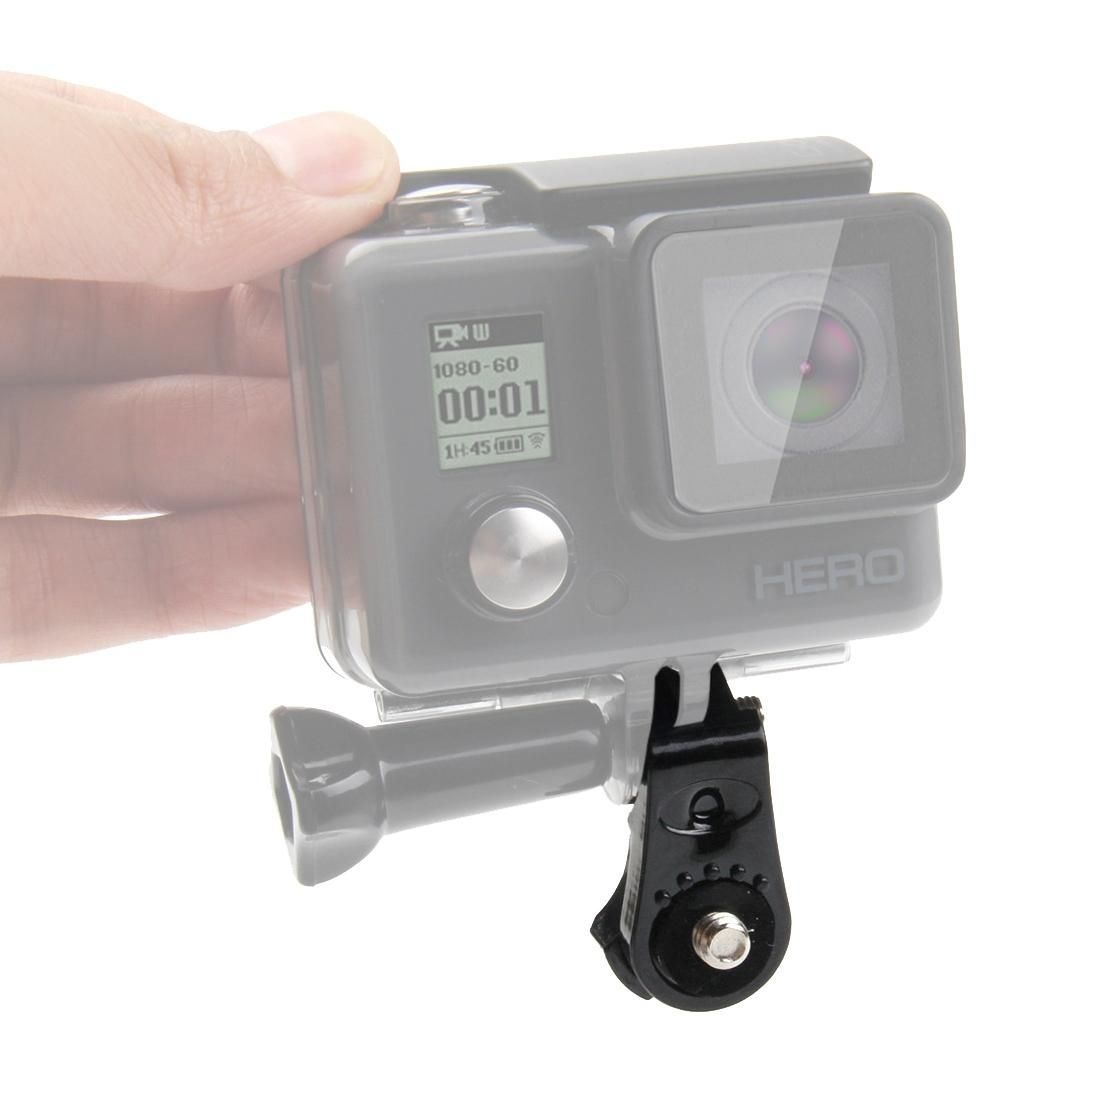
PULUZ Screw Tripod Mount Connecting Adapter for GoPro HERO6 /5 /5 Session /4 Session /4 /3+ /3 /2 /1, Xiaoyi and Other Action Cameras (Black)
1. Attach your quick-release camera to any standard tripod fast and without fuss. 2. Light weight and small size, it is convenient to carry and use. 3. Compact and portable, it is a useful to connect camera and mount. 4. Simple design, it is easy to operate without any difficulties. 5. Suitable for GoPro HERO6 /5 /5 Session /4 Session /4 /3+ /3 /2 /1 and other action cameras.
Brand: STARS
Category: Cameras & Optics > Camera & Optic Accessories > Tripod & Monopod Accessories > Tripod Collars & Mounts